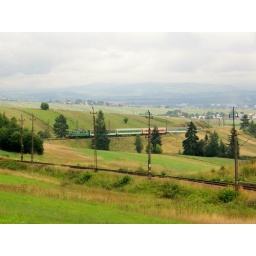
Fast passenger train from Zakopane curves up the mountain with scenic Sieniawa Valley in background